Lane

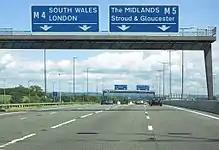
Lanes on the M5 in Bitain.

Painted lane markings, which designate a single line of vehicles for movement within traffic, vary widely from country to country. In the United States, Canada, Mexico, Honduras, Puerto Rico, Virgin Islands and Norway, yellow lines separate traffic going in opposite directions and white separates lanes of traffic traveling in the same direction; but that is not the case in many European countries.